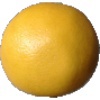
Label: images